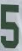
Number: 5